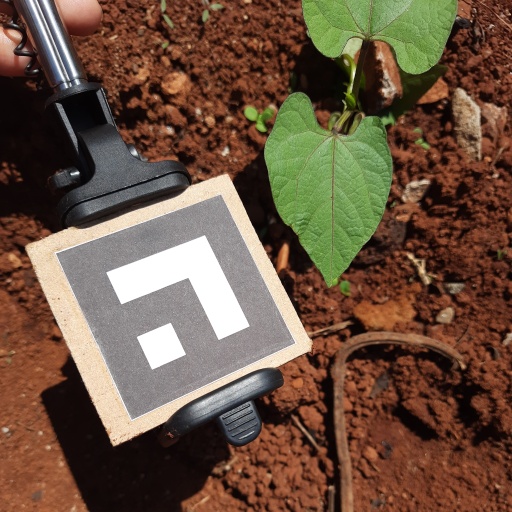
Observations: flat surface, no eating holes, under sunlight